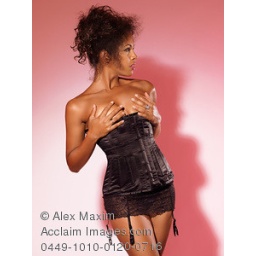
Beautiful woman in black corset posing on pink background